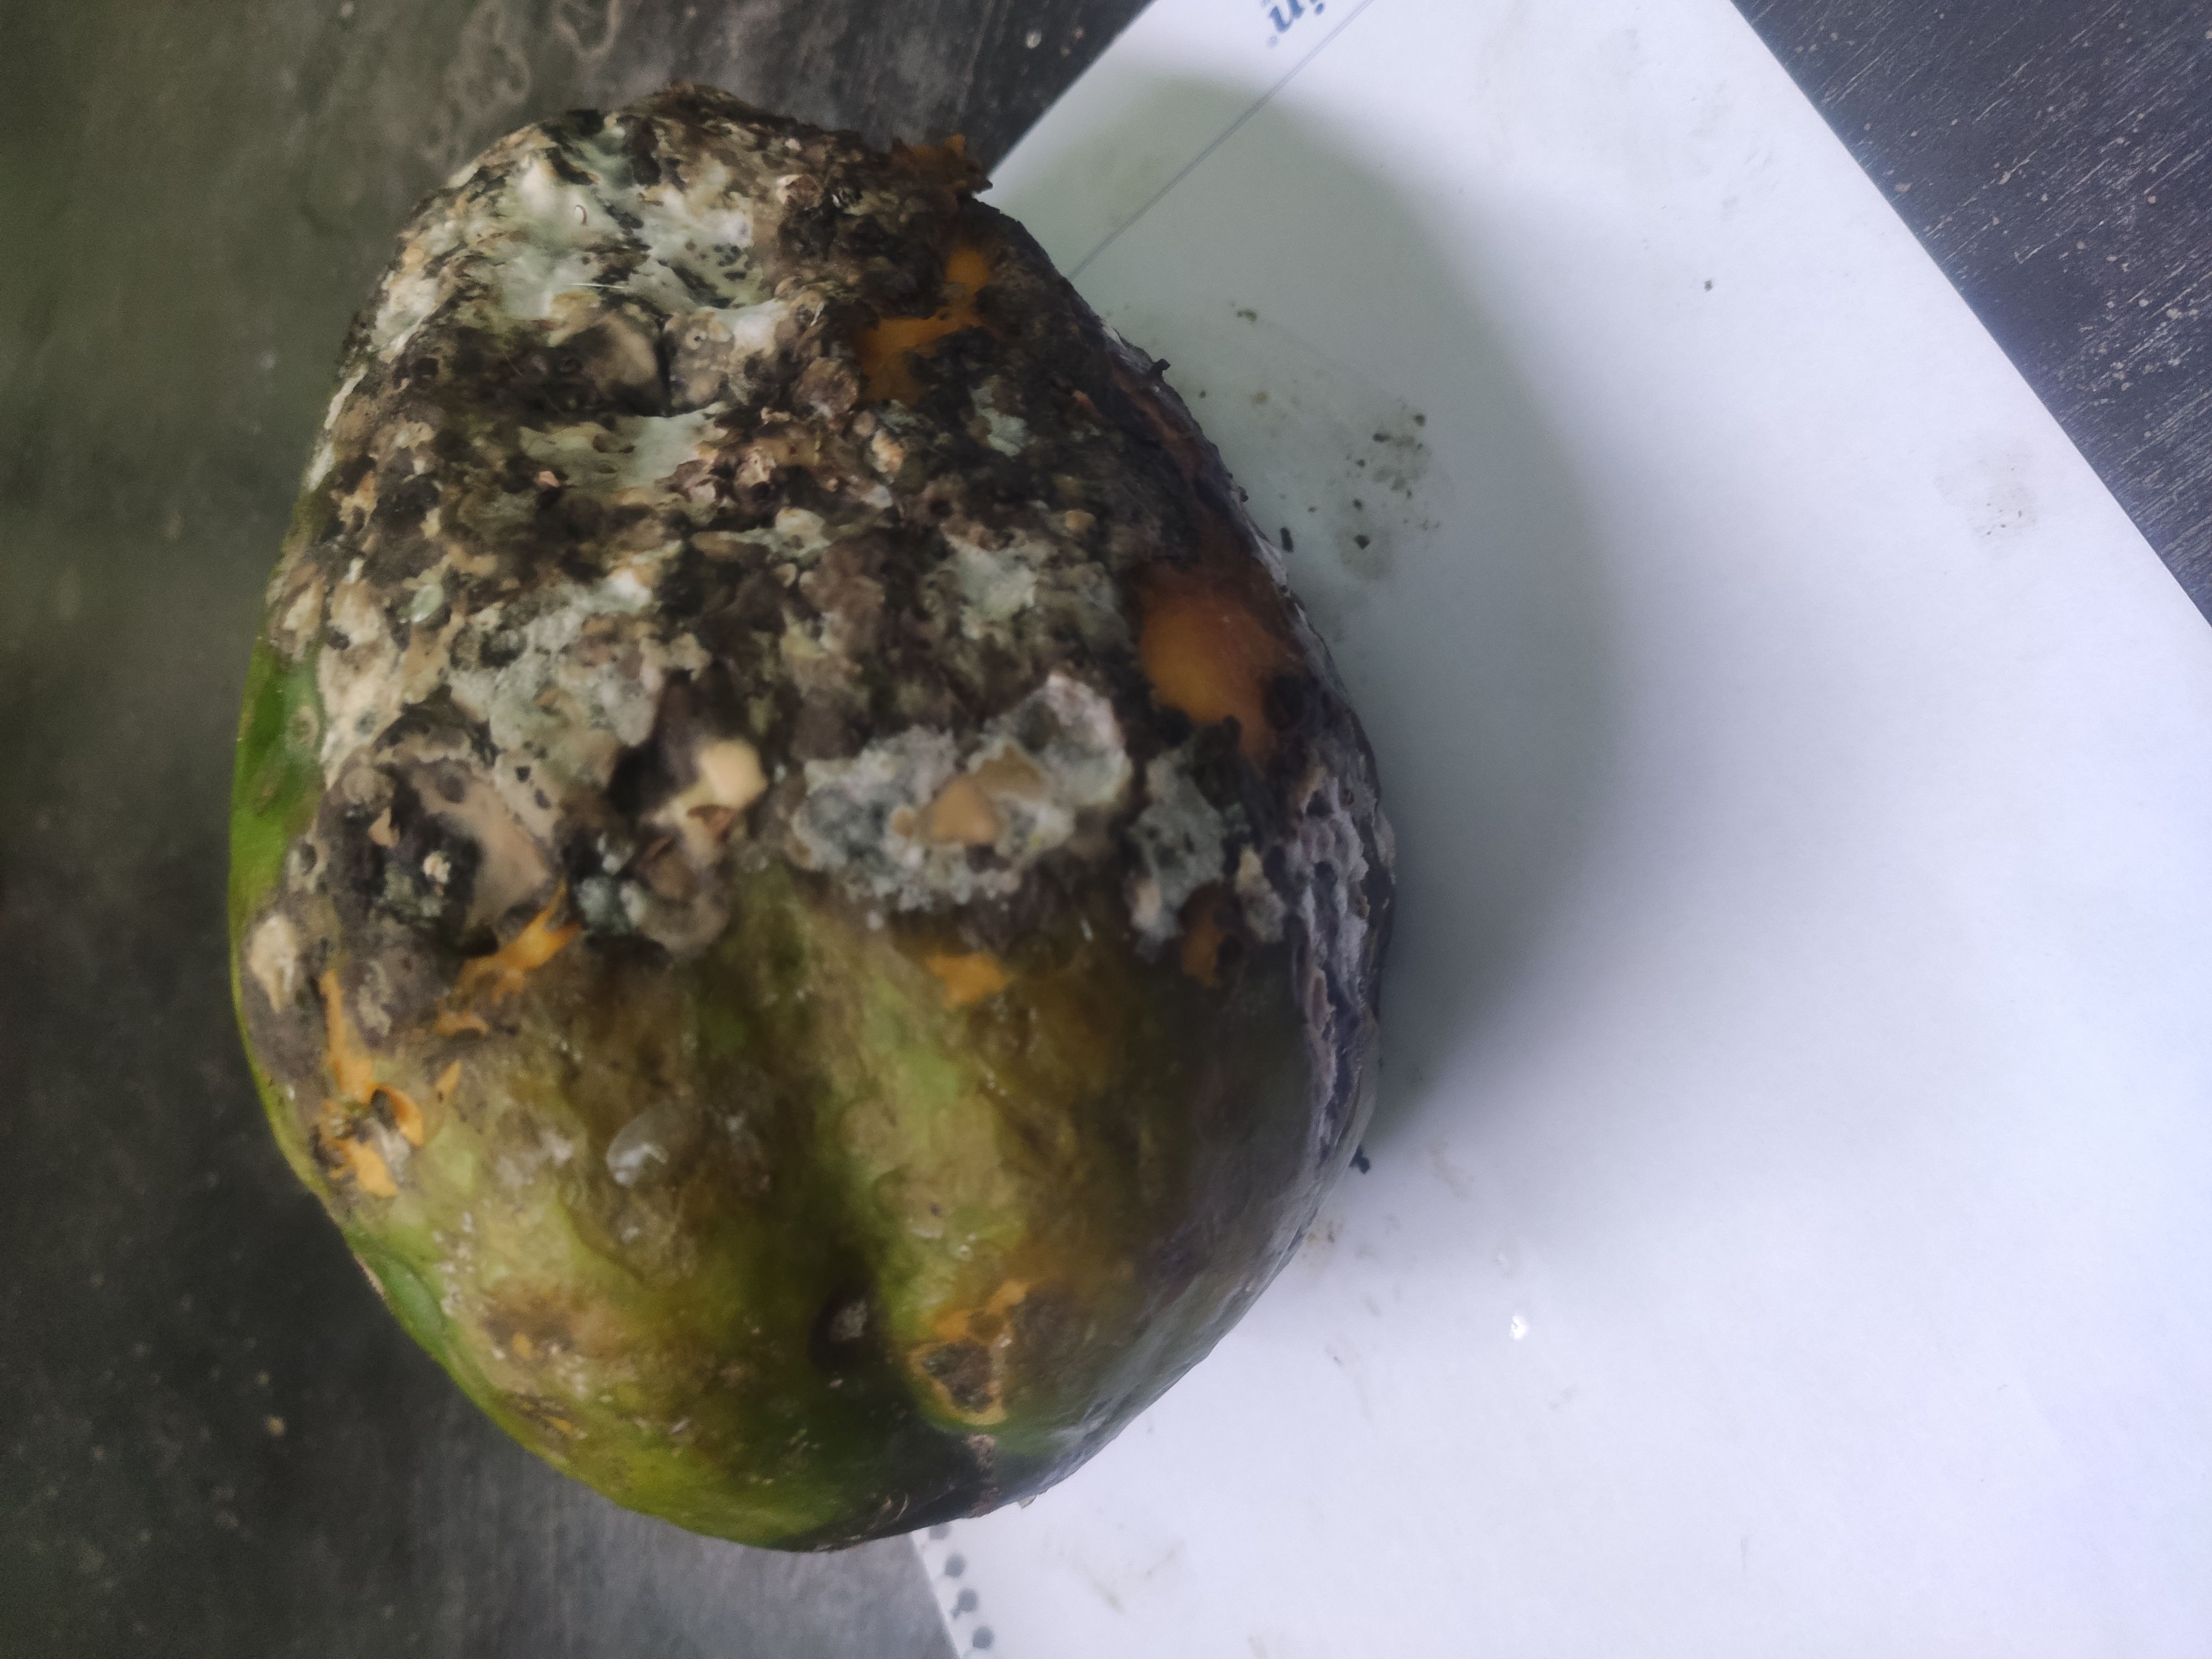
Fruit: papayas
Grade: 3rd-grade